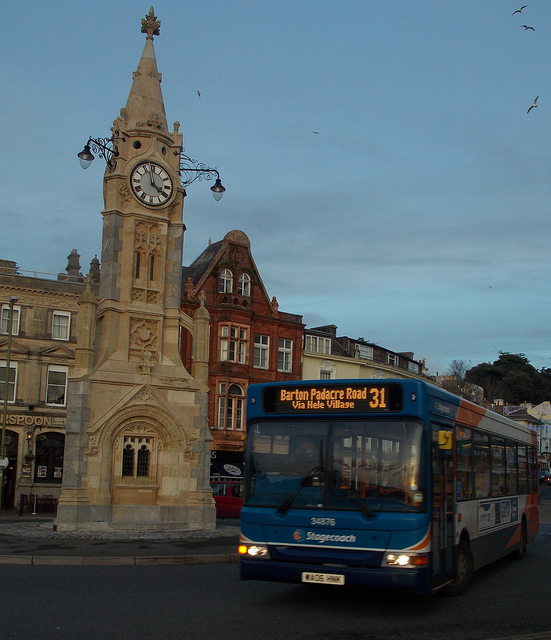
A bus driving down the road near a tower like building.

A bus pulling through an older village along Padacre Road in the UK

Blue passenger bus passing in front of a white brick Clocktower building.

A passenger bus that is driving down the street.